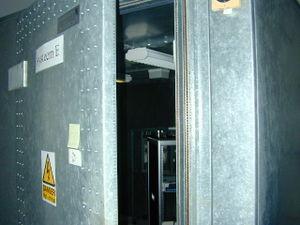
Une cage de Faraday est une enceinte utilisée pour protéger des nuisances électriques et subsidiairement électromagnétiques extérieures ou inversement afin d'empêcher un appareillage de polluer son environnement.